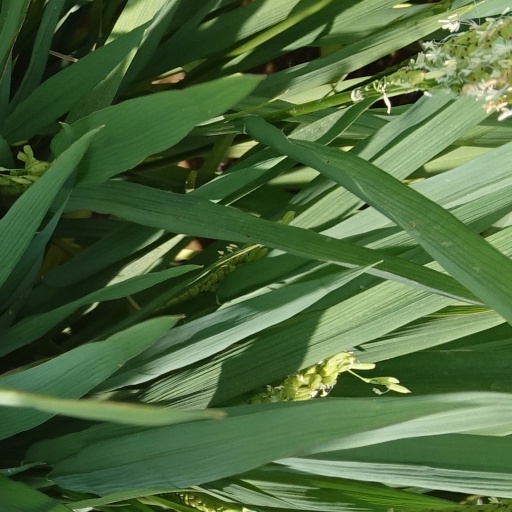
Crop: rice